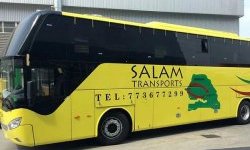
Nataal bii tamit de mi ngi wane lu mel nib biis boo xam ne ñi ngi ko taaral bam rafet mu am lu ñuul ak lu soon ak lu vert ñu bind ca salaam.